Mingun Sayadaw

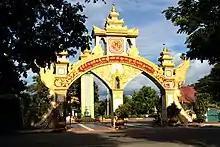
State Pariyatti Sãsana University (Mandalay)

- On 17 October 1980, Mingun Sayadaw, then aged 70, was appointed by the government to head the Committee for the Construction and Donation of the State Pariyatti Sasana University of Mandalay. After choosing the site where it would be built, he travelled the country to find donors, preaching tirelessly. Six years later, the university was inaugurated on 21 August 1986.